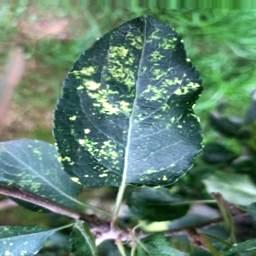
Label: Apple_Mosaic